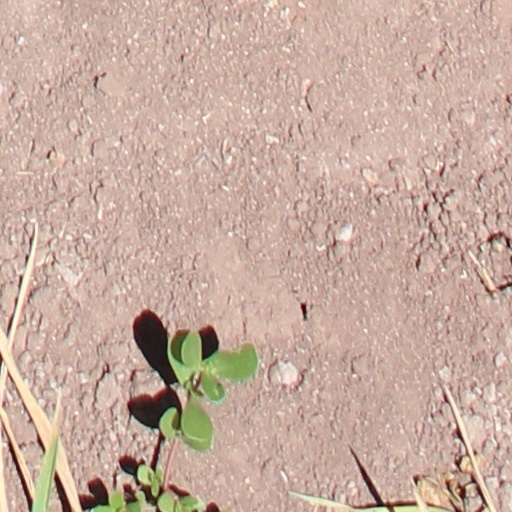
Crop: wheat